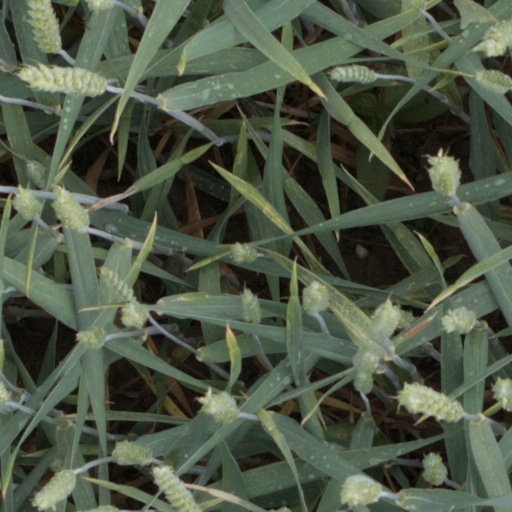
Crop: wheat